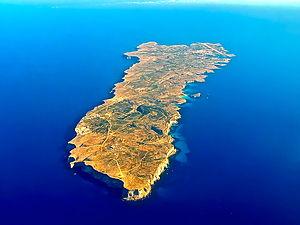
À ce stade de la nuit est un récit de Maylis de Kerangal publié initialement à tirage réduit le 27 mai 2014 aux éditions Guérin puis de manière généralisée le 15 octobre 2015 aux éditions Verticales.
Le phare de Capo Grecale est un phare situé sur la pointe nord-est l'île de Lampedusa. Il est sur le territoire de la commune de Lampedusa e Linosa en mer Méditerranée, dans la province d'Agrigente, en Italie.
Lampedusa est une île italienne d’une superficie de 20,2 km² peuplée de 6 299 habitants. Elle est située à 128 km à l'est-nord-est du ras Kaboudia, entre l’île de Malte et la Tunisie. Elle appartient à l’archipel des Pélages qui comprend, outre Lampedusa, Linosa et l'îlot de Lampione.